Nunziatella Military School

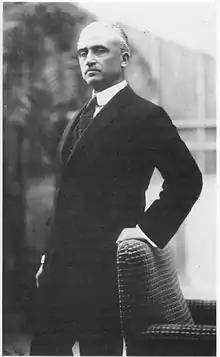
Antonino Di Giorgio

In 1913 the role of the Nunziatella as an educational institution for the elite military cadres was renewed by the enrollment of the Prince Amedeo of Savoy Aosta: this event caused the School Command to build a network of formality around the young prince, who instead quickly unraveled it, establishing an equal relationship with his classmates. At the outbreak of the First World War, Prince Amedeo requested and received permission to enlist as a private in the Horse Artillery Regiment "Voloire" and fought on the front of the Carso.